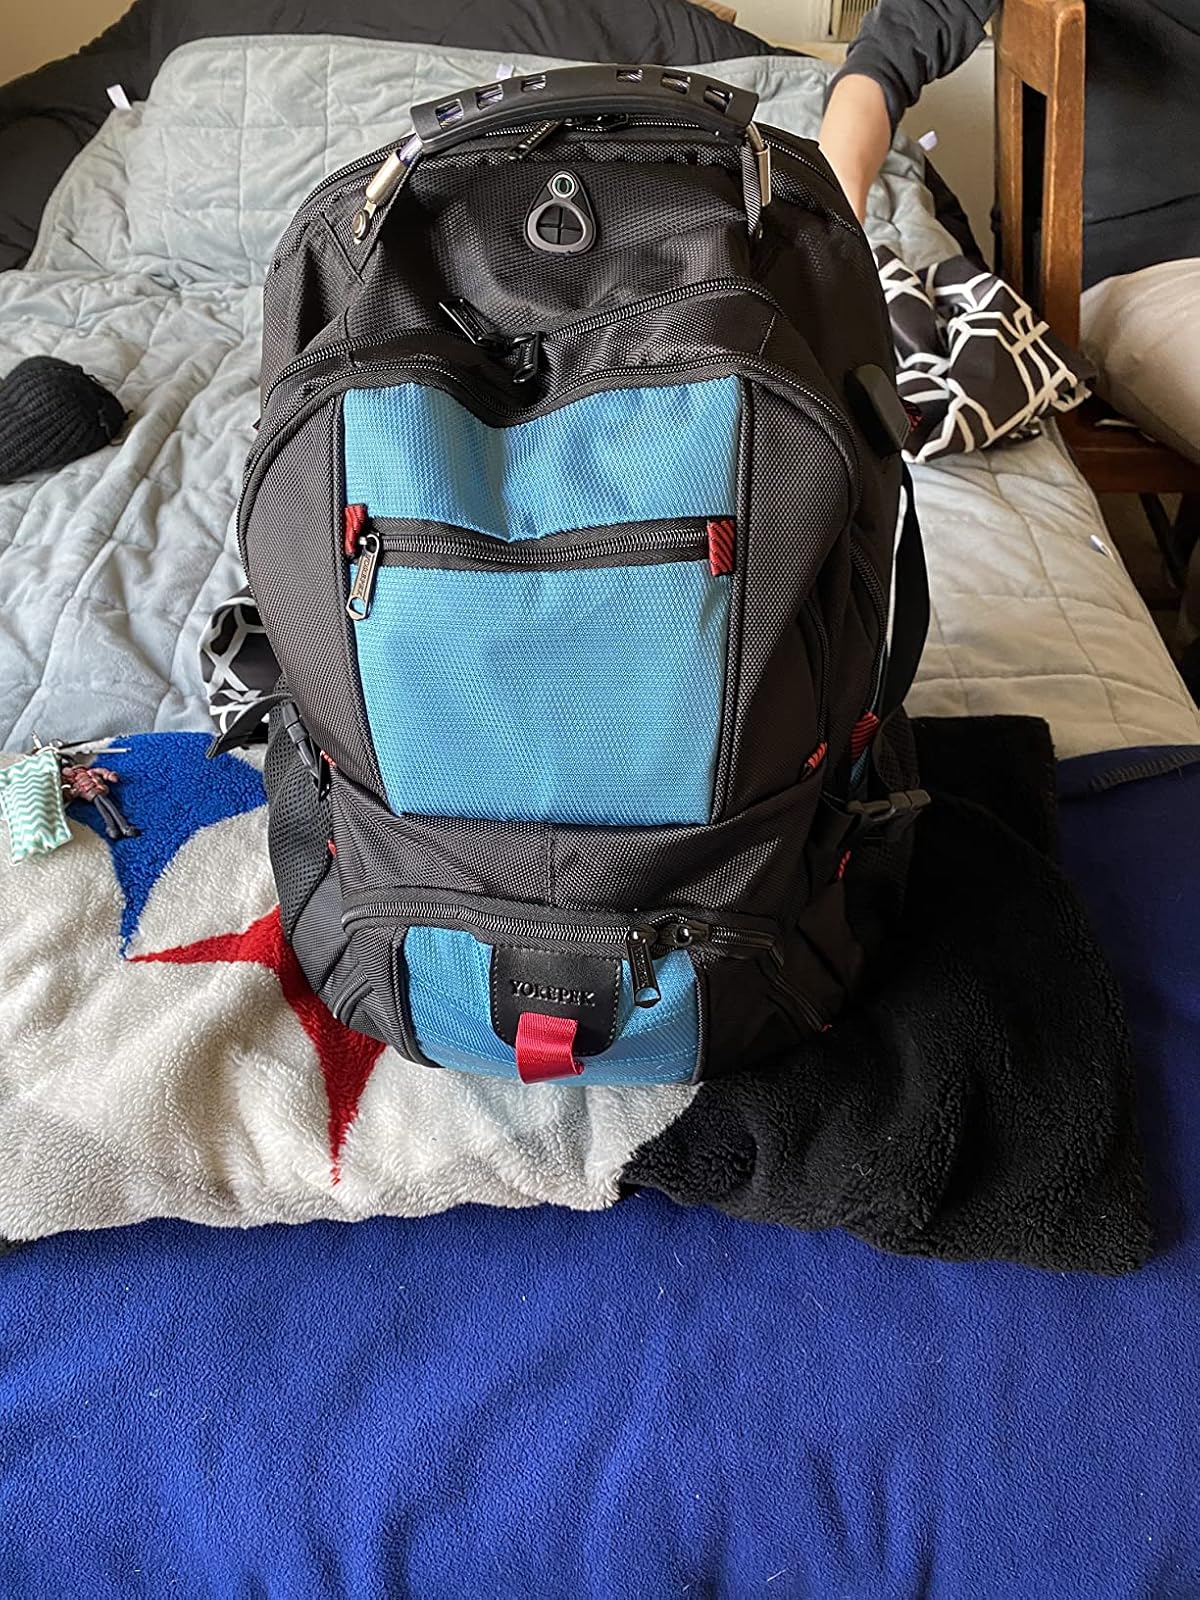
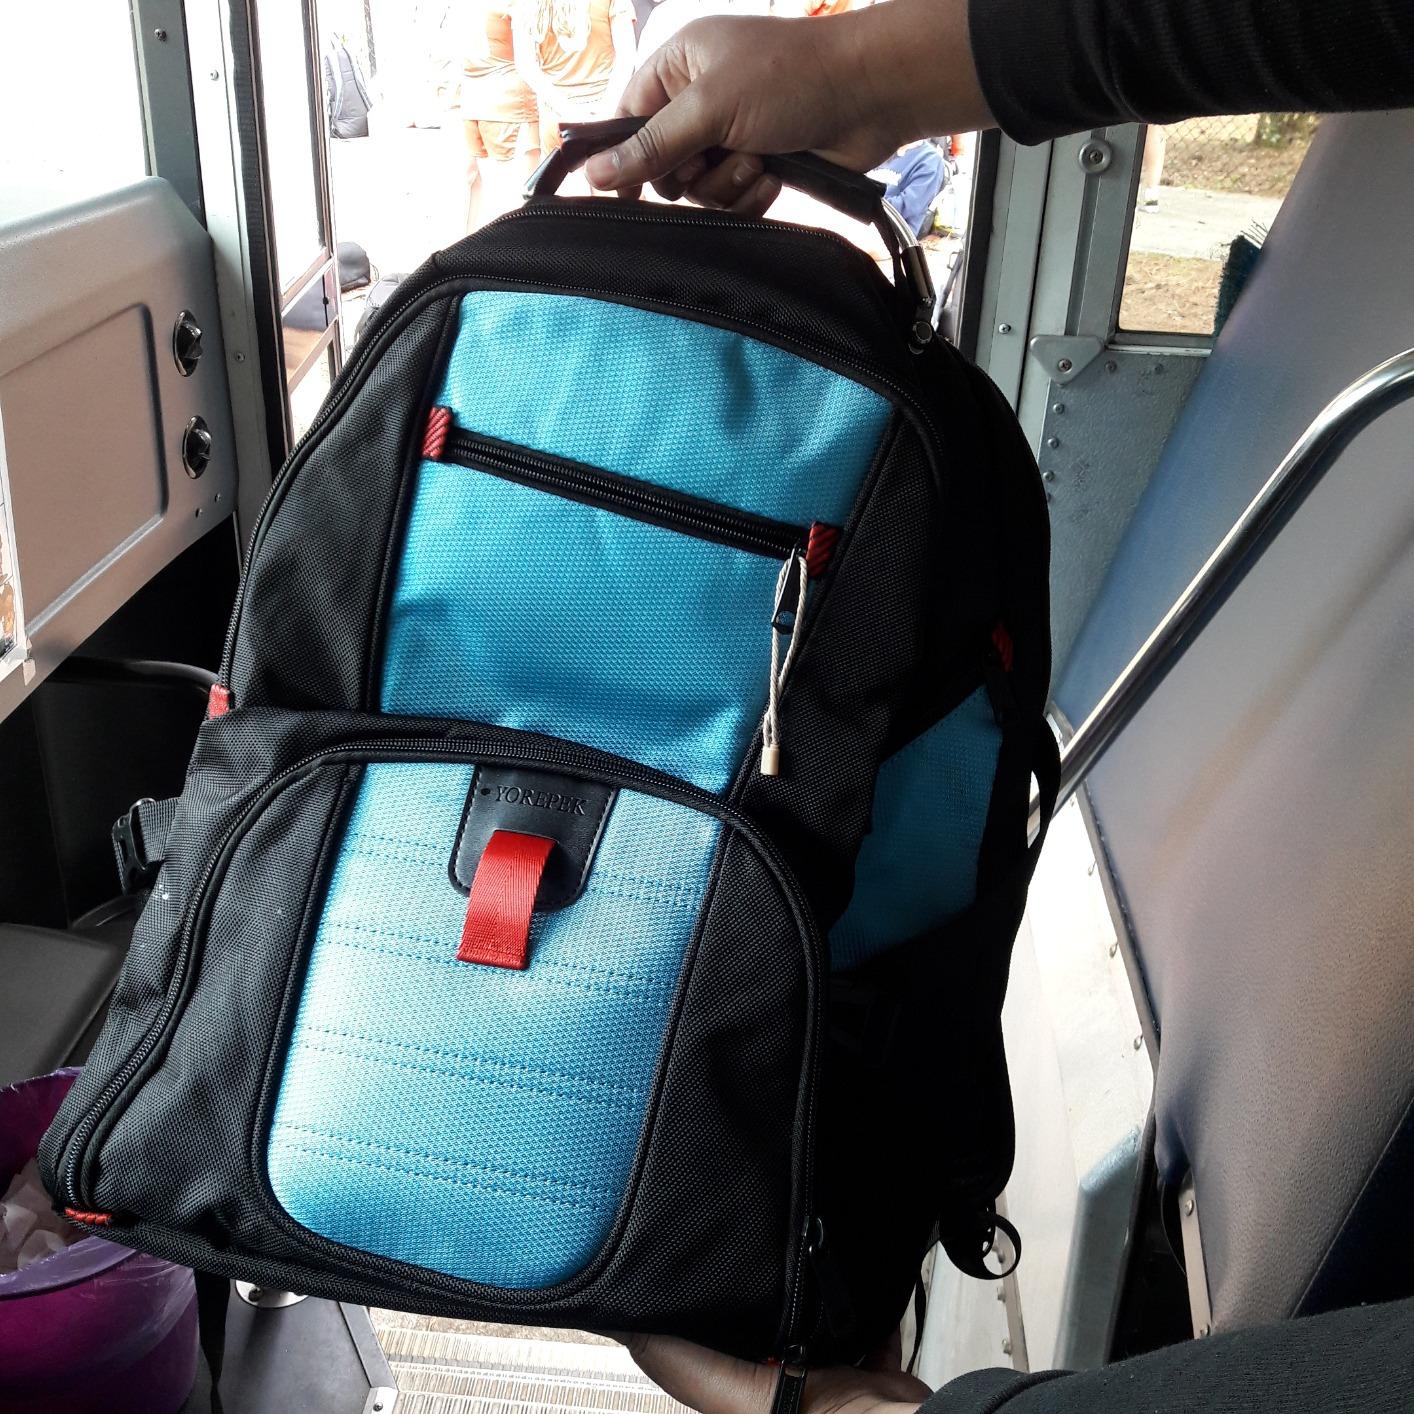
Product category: bag
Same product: yes